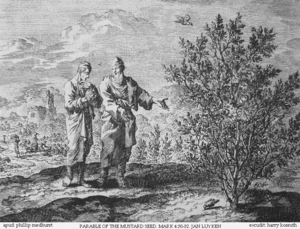
La parabole du grain de sénevé dénommée aussi le sénevé ou, le grain de moutarde, est une métaphore sur le christianisme.